Geoffrey Sherman

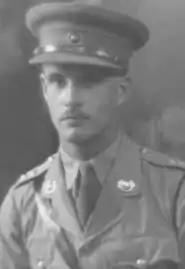

Lieutenant Colonel Geoffrey Collingwood Sherman (6 April 1915 – 22 March 2009) was a Royal Marines officer, who as chief of staff to Lieutenant-General Boy Browning, organised the ceremony of the Japanese surrender of Singapore on 12 September 1945. He later worked in West Africa and with British Aerospace.